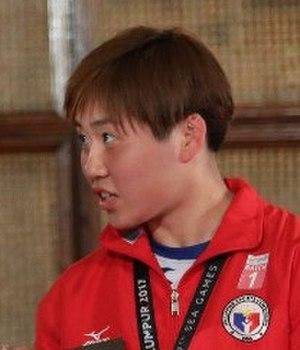
Kiyomi Watanabe, née le 25 août 1996 à Cebu, est une judokate philipino-japonaise combattant sous les couleurs des Philippines. Luttant dans la catégorie des moins de 63 kg, mi-moyens, elle est médaillée d'argent aux Jeux asiatiques en 2018.